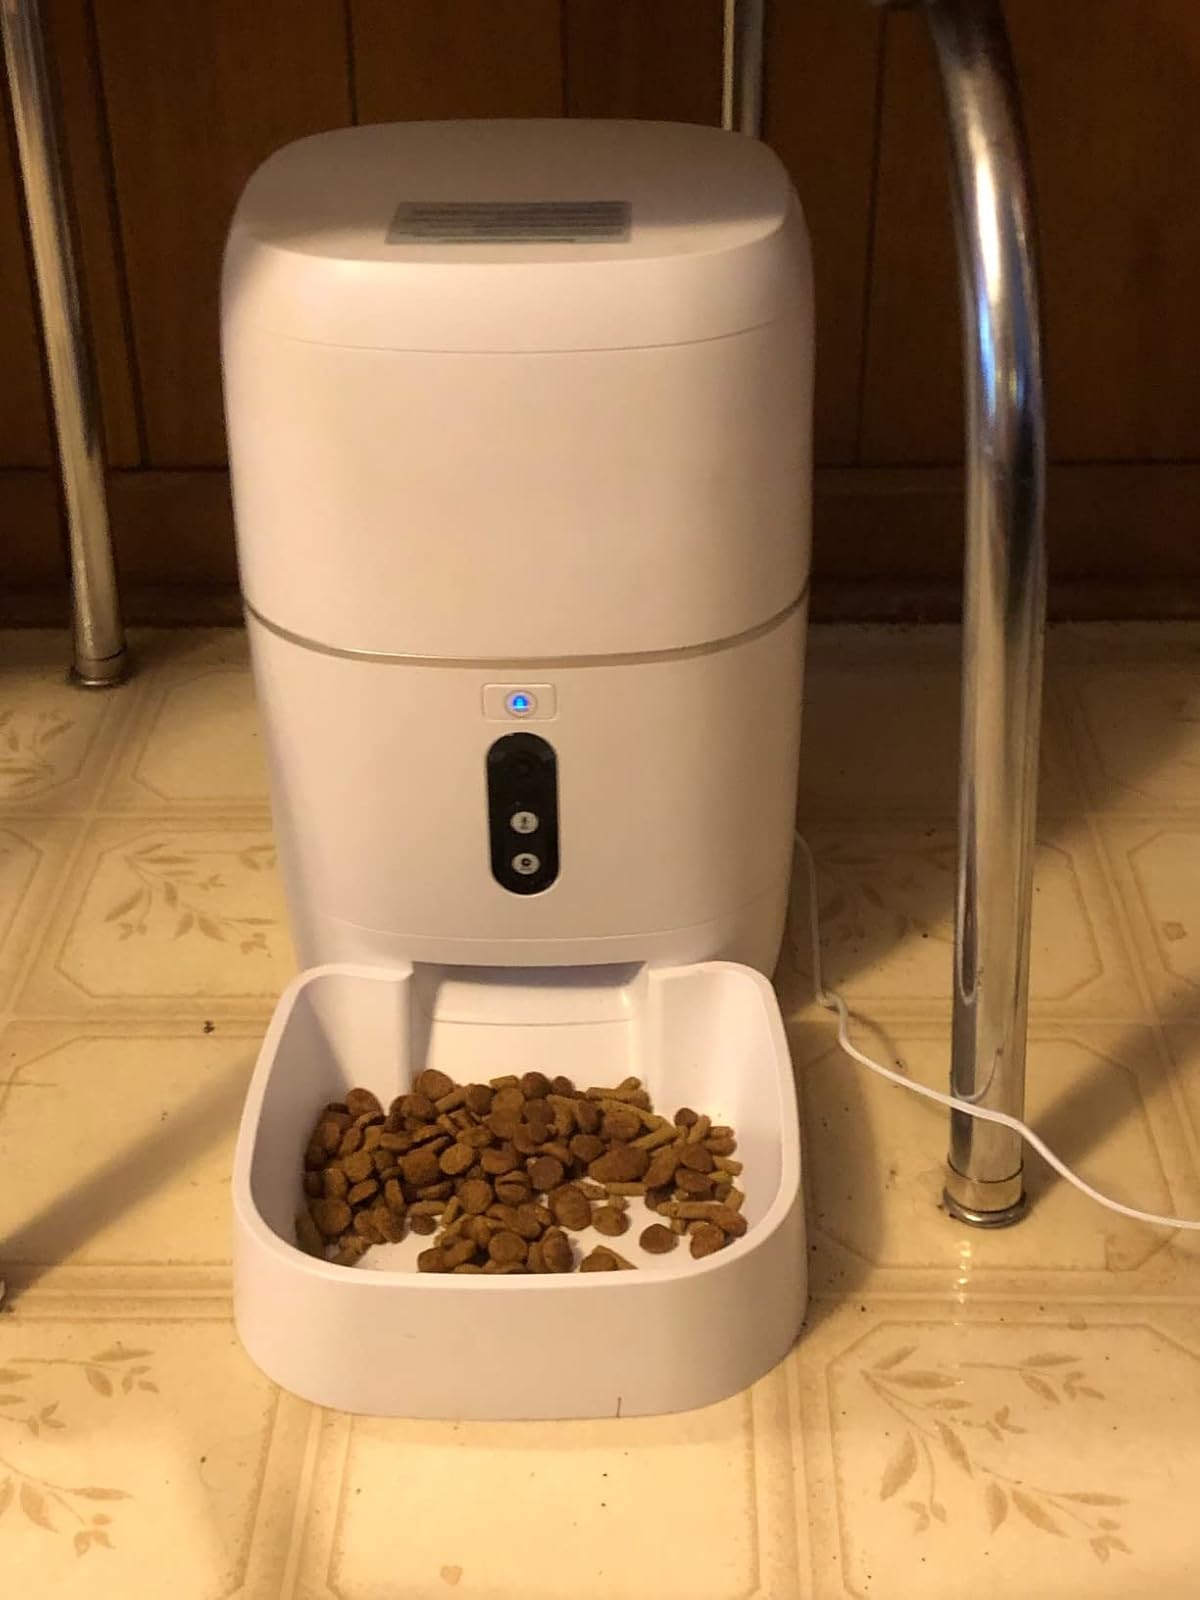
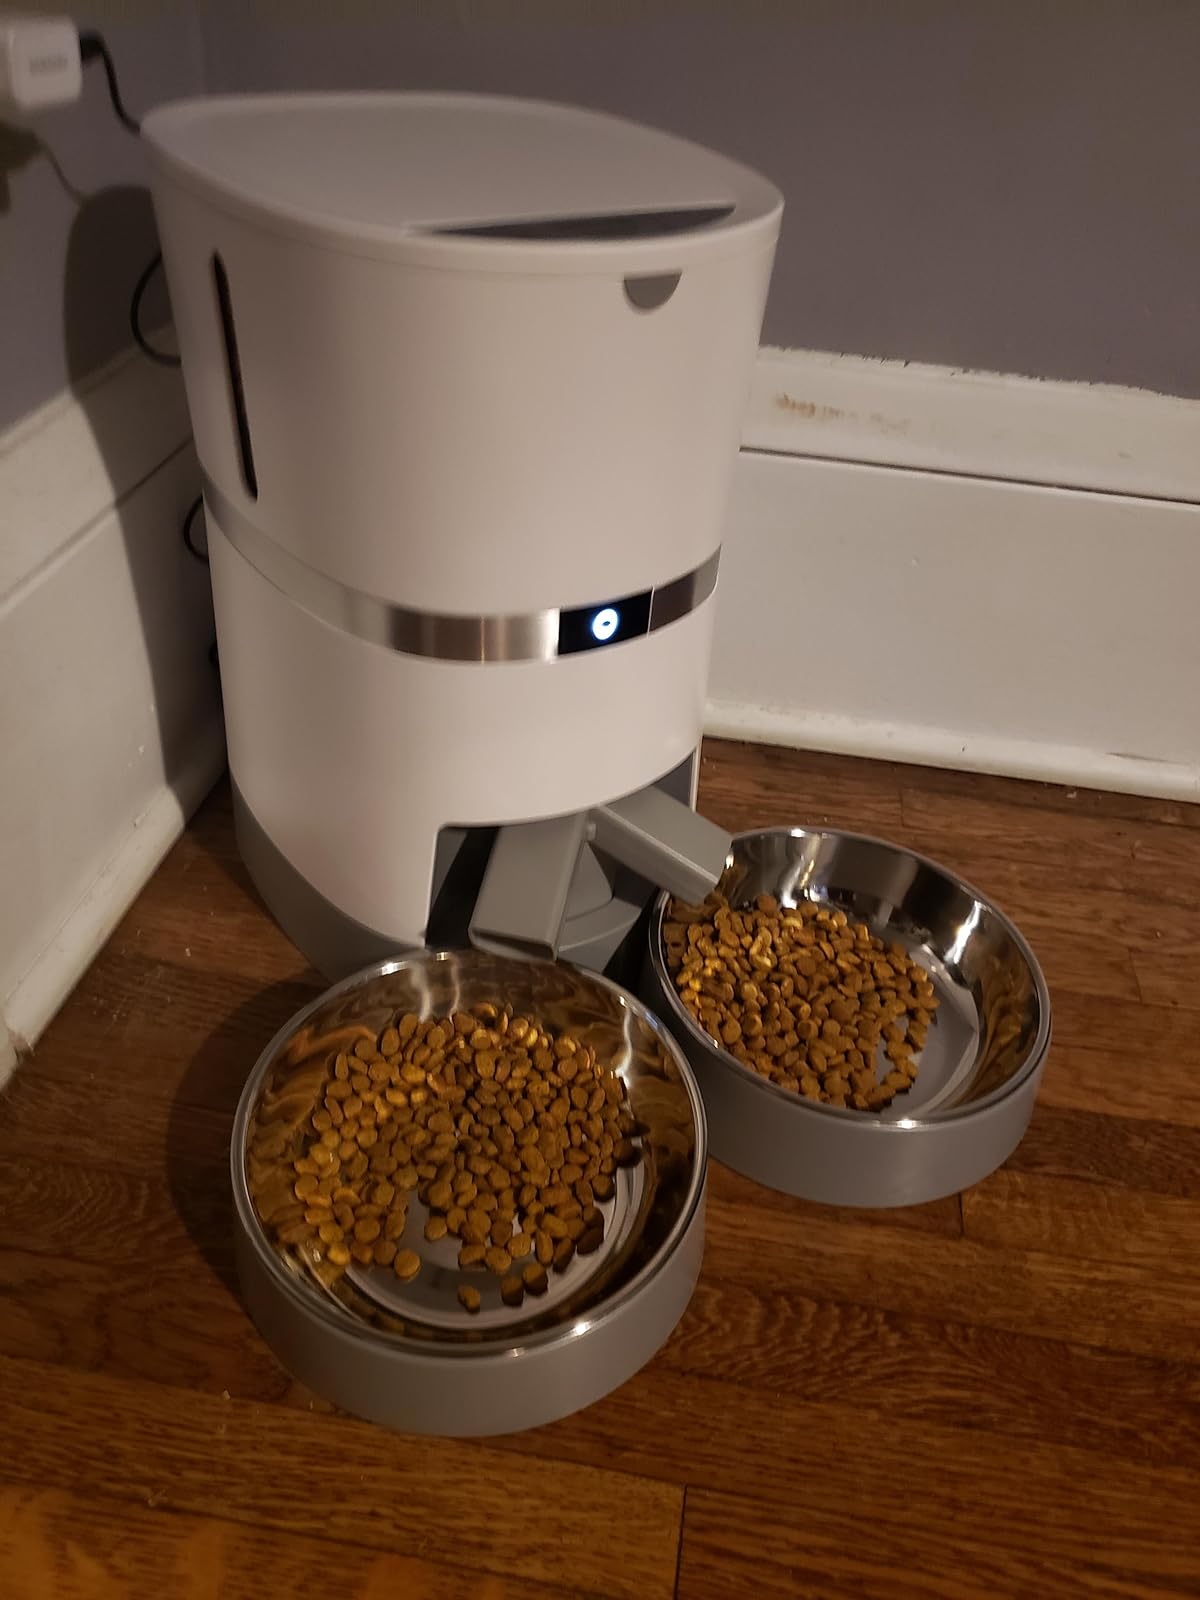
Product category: items_feeder
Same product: no